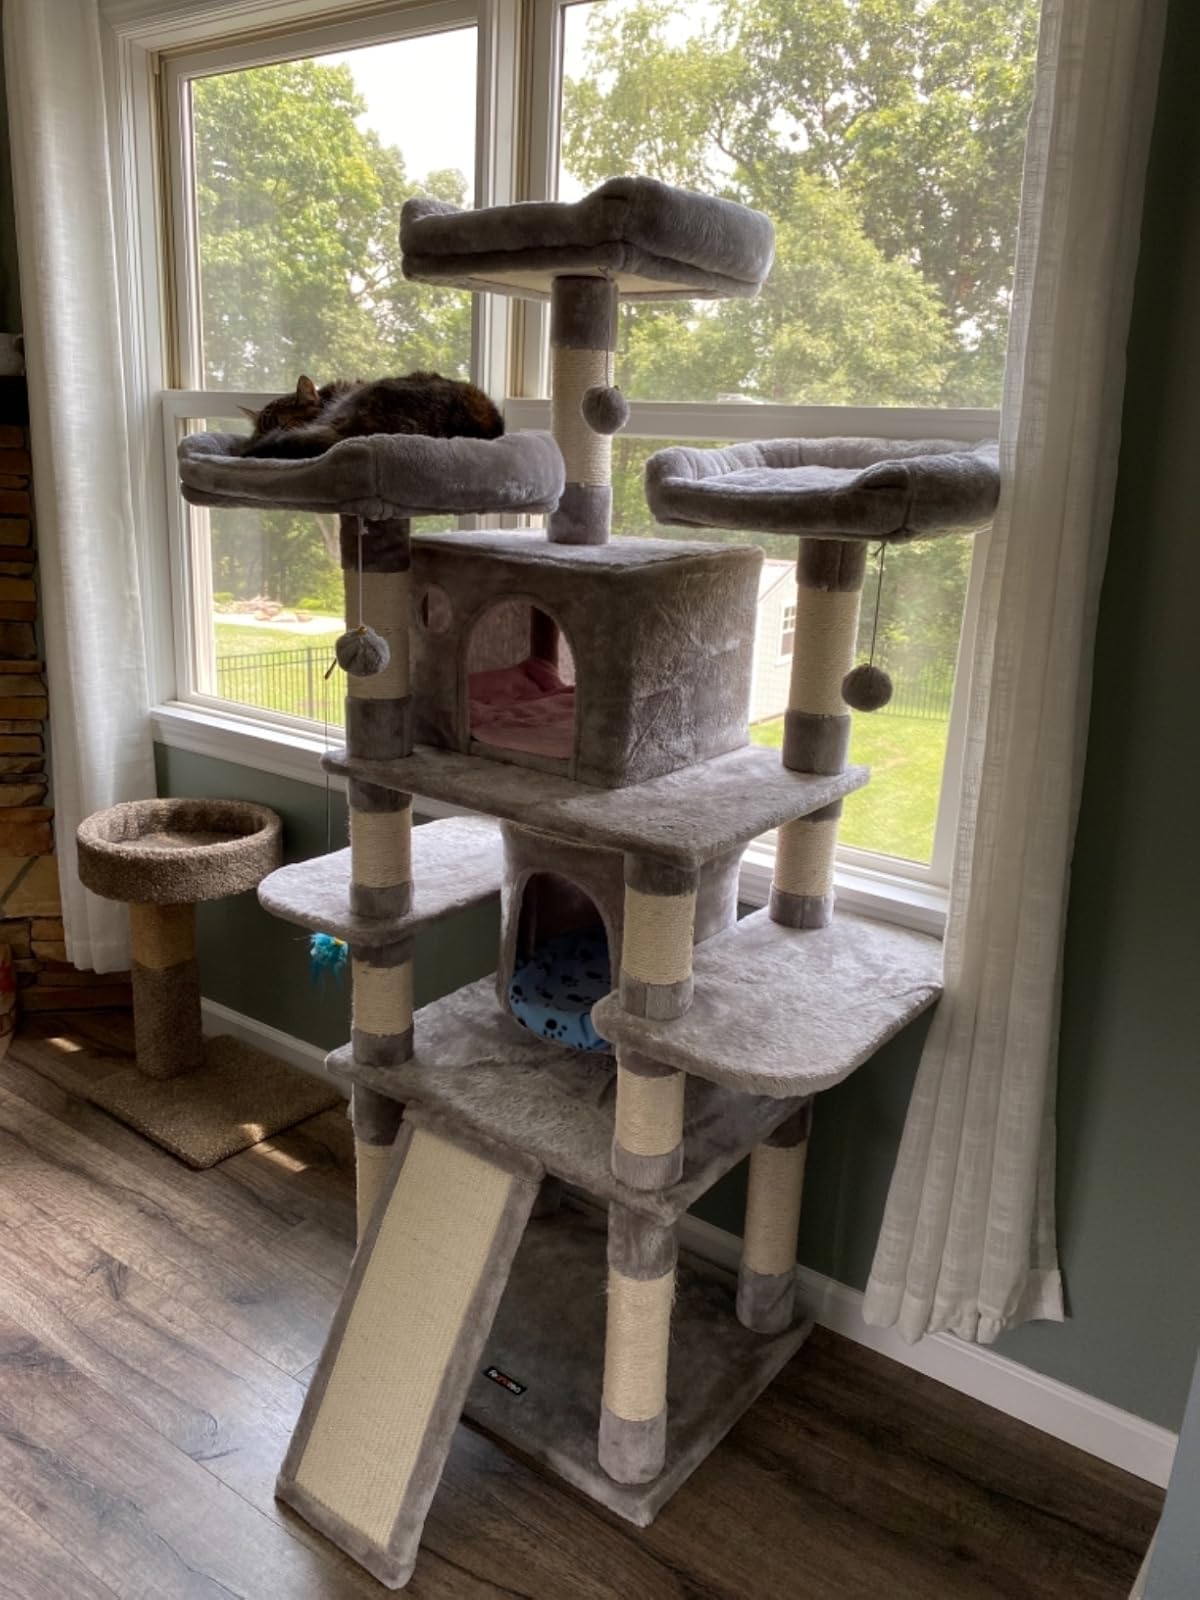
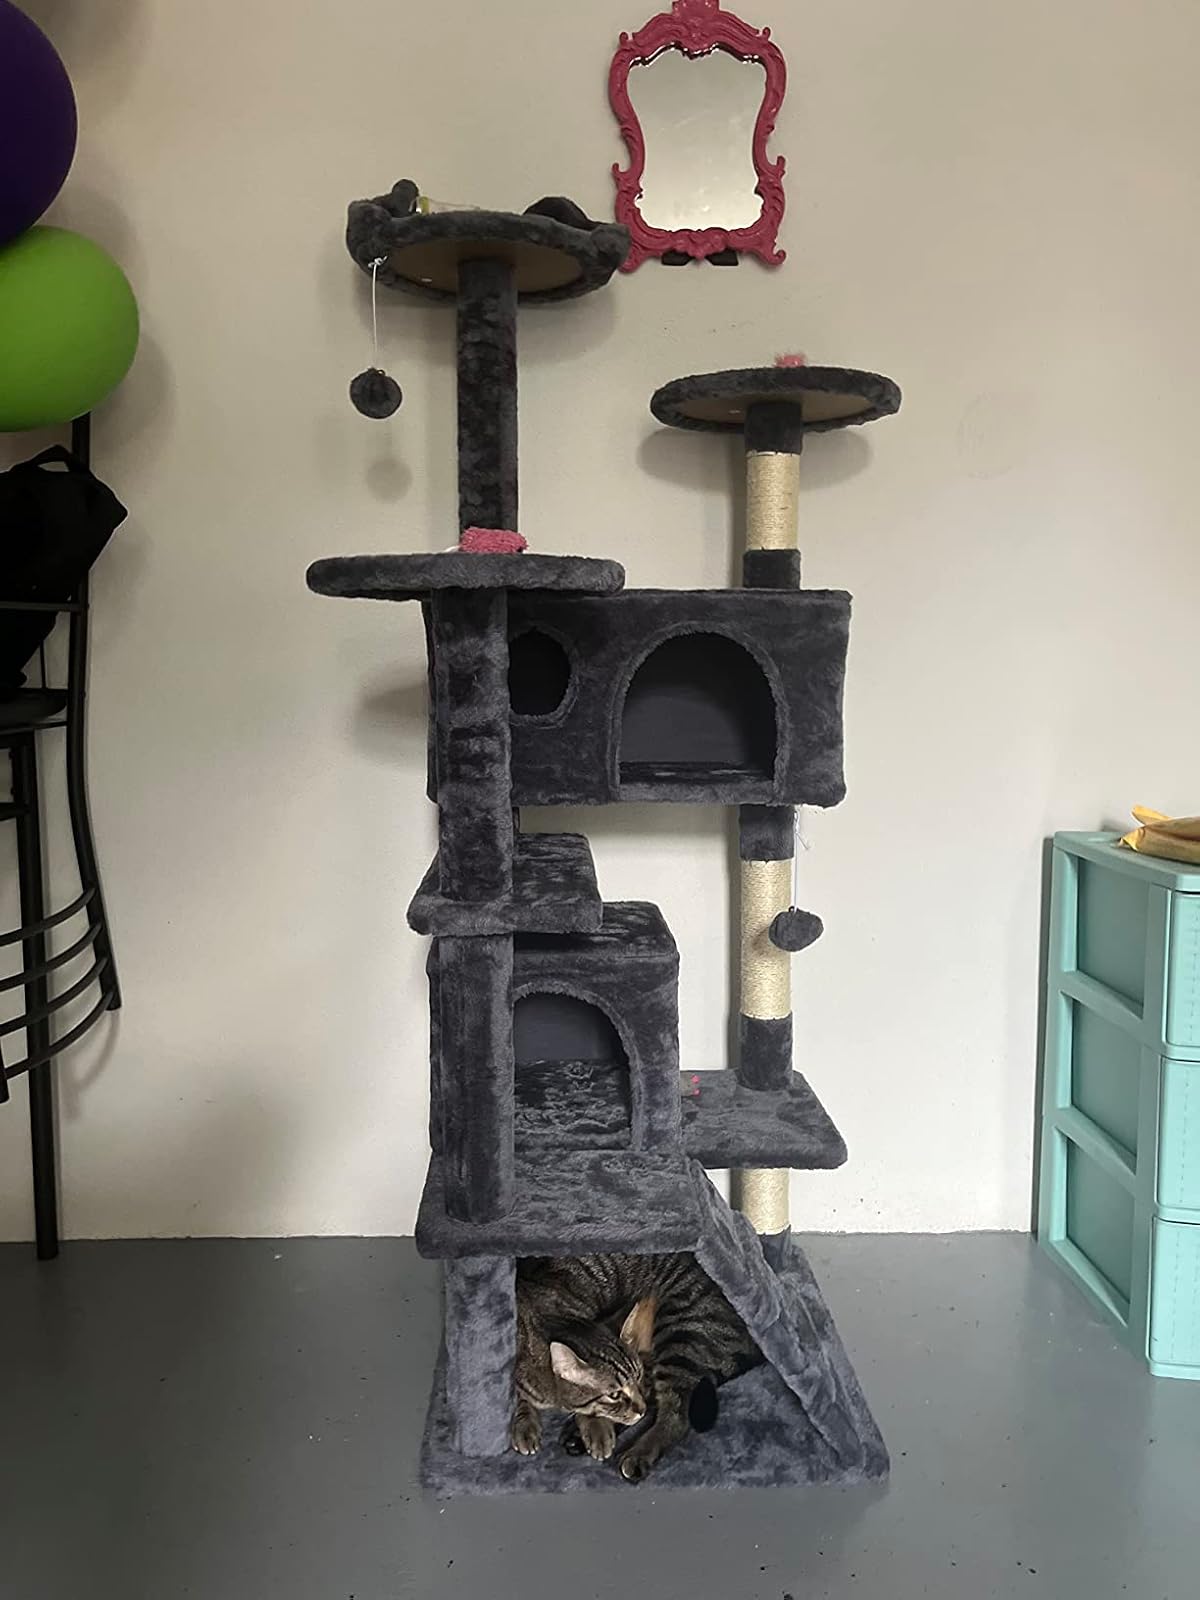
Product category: items_cat tree
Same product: no